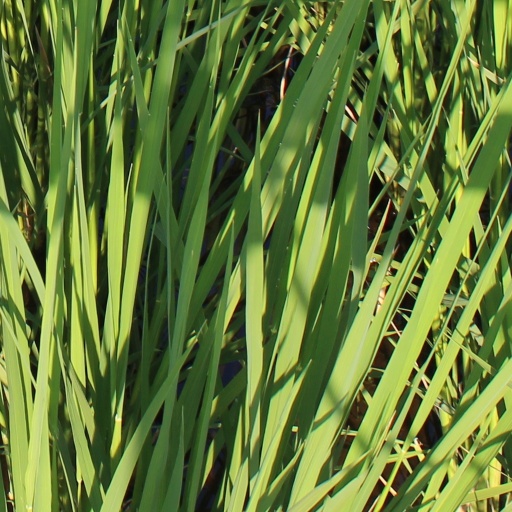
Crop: rice